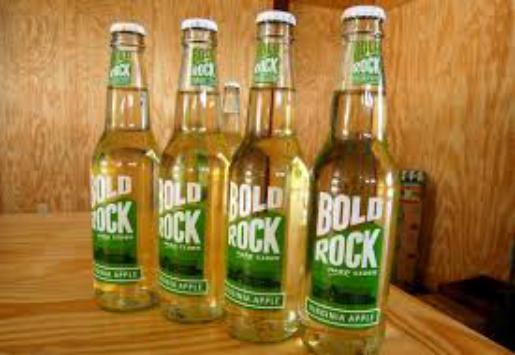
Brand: Bold Rock Hard Cider
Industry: Food